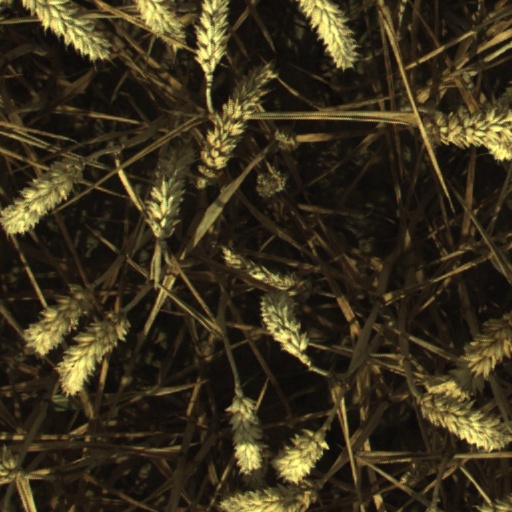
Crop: wheat